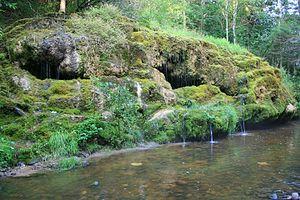
La Rauna est une rivière dans la région de Vidzeme en Lettonie, l'affluent gauche de la Gauja. Sa longueur est de 50 km, la superficie du bassin 407,4 km².